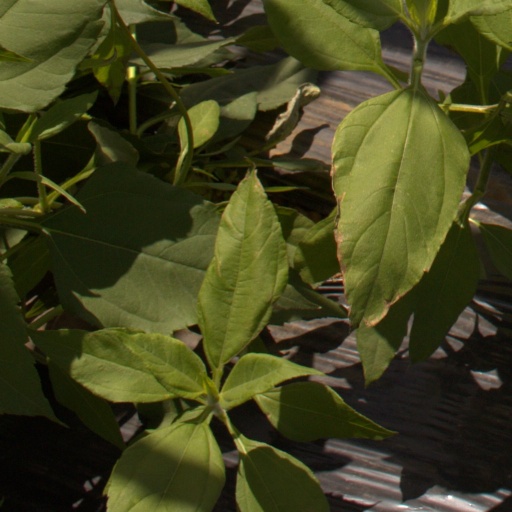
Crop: Jerusalem artichoke